List of cricketers who have played 100 Tests

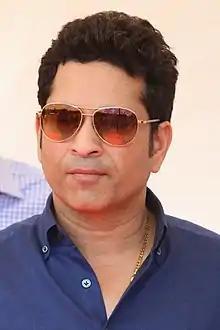
Sachin Tendulkar of India has played the most matches (200).

In the sport of cricket, playing 100 Test matches is considered to be a significant achievement. Colin Cowdrey of England was the first cricketer to have reached this landmark, celebrating the occasion with a score of 104 runs against Australia in 1968 during the 1968 Ashes series. In February 2021, Joe Root played his 100th Test during England's tour of India, in which he became the quickest player to reach that landmark, and the first to score a double century in their 100th Test.